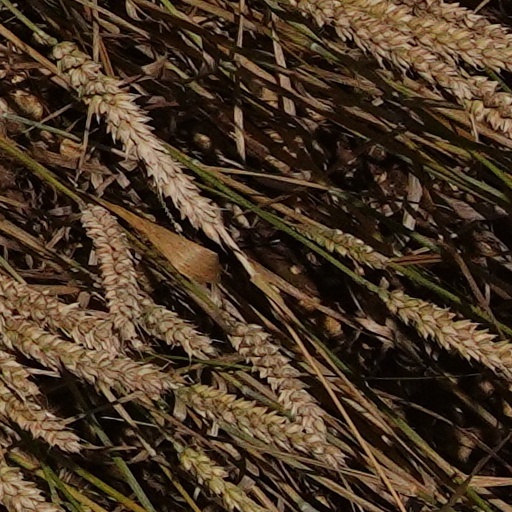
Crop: wheat